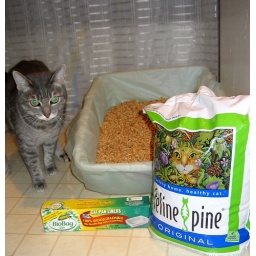
Honorary Green Team Member Lil' Queenie uses only biodegradables in her cat box